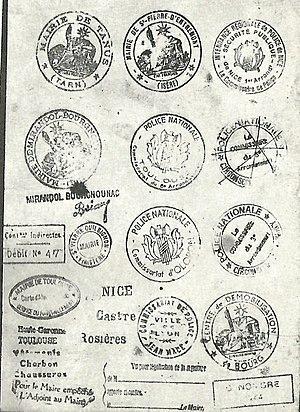
La Résistance juive pendant la Shoah désigne la résistance des Juifs, organisée ou spontanée à l'encontre de la politique des nazis, de leurs alliés et des collaborateurs durant la période de la persécution et de l'extermination des Juifs, de 1933 à 1945. Elle prit plusieurs formes aussi bien passives qu'actives : de la résistance purement idéologique jusqu'à la résistance armée et déterminée contre les ennemis.